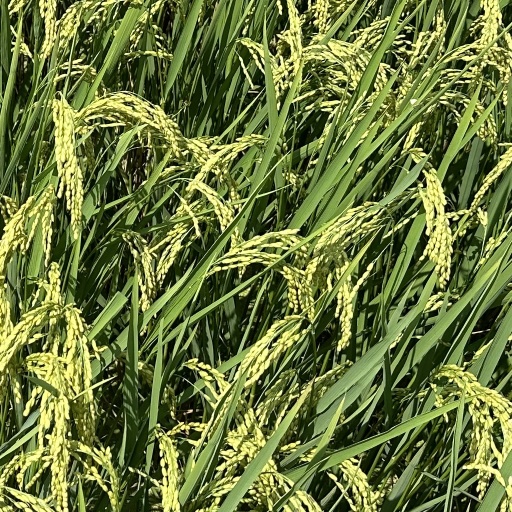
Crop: rice